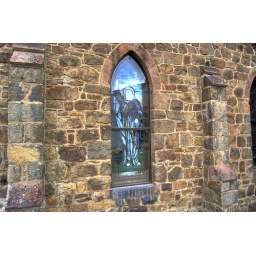
Stained glass reflecting the sky outside an old church in Butte, Montana.